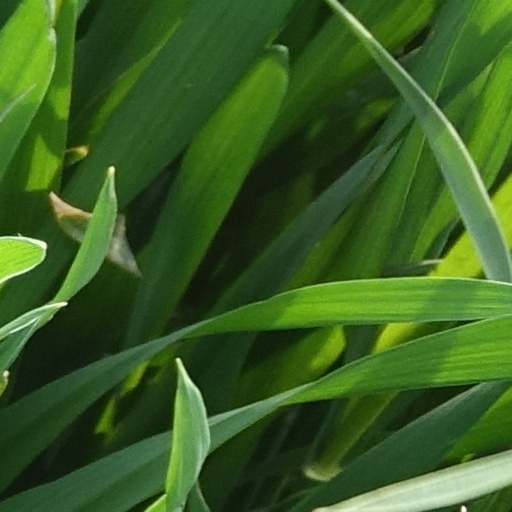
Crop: wheat